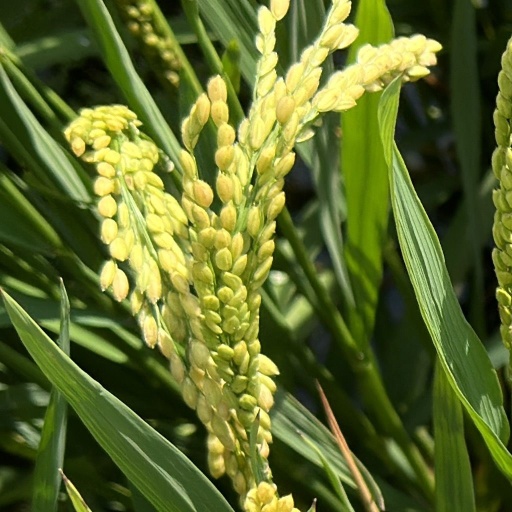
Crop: rice